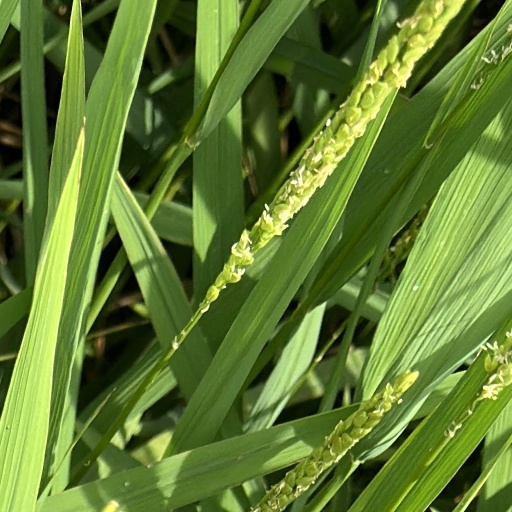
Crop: rice